Paul Byrne (journalist)

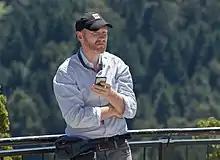
Byrne in 2018

Paul Byrne (born 9 May 1978 in Kilkenny, Ireland) is a broadcast journalist and news director.